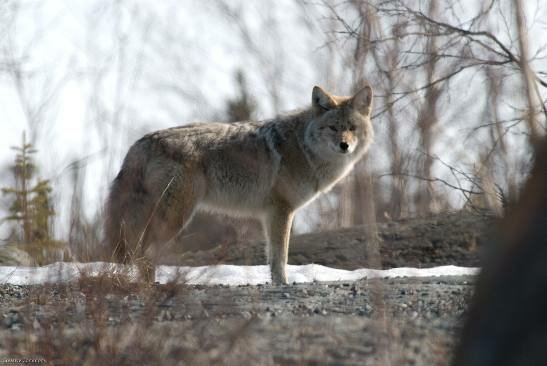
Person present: No